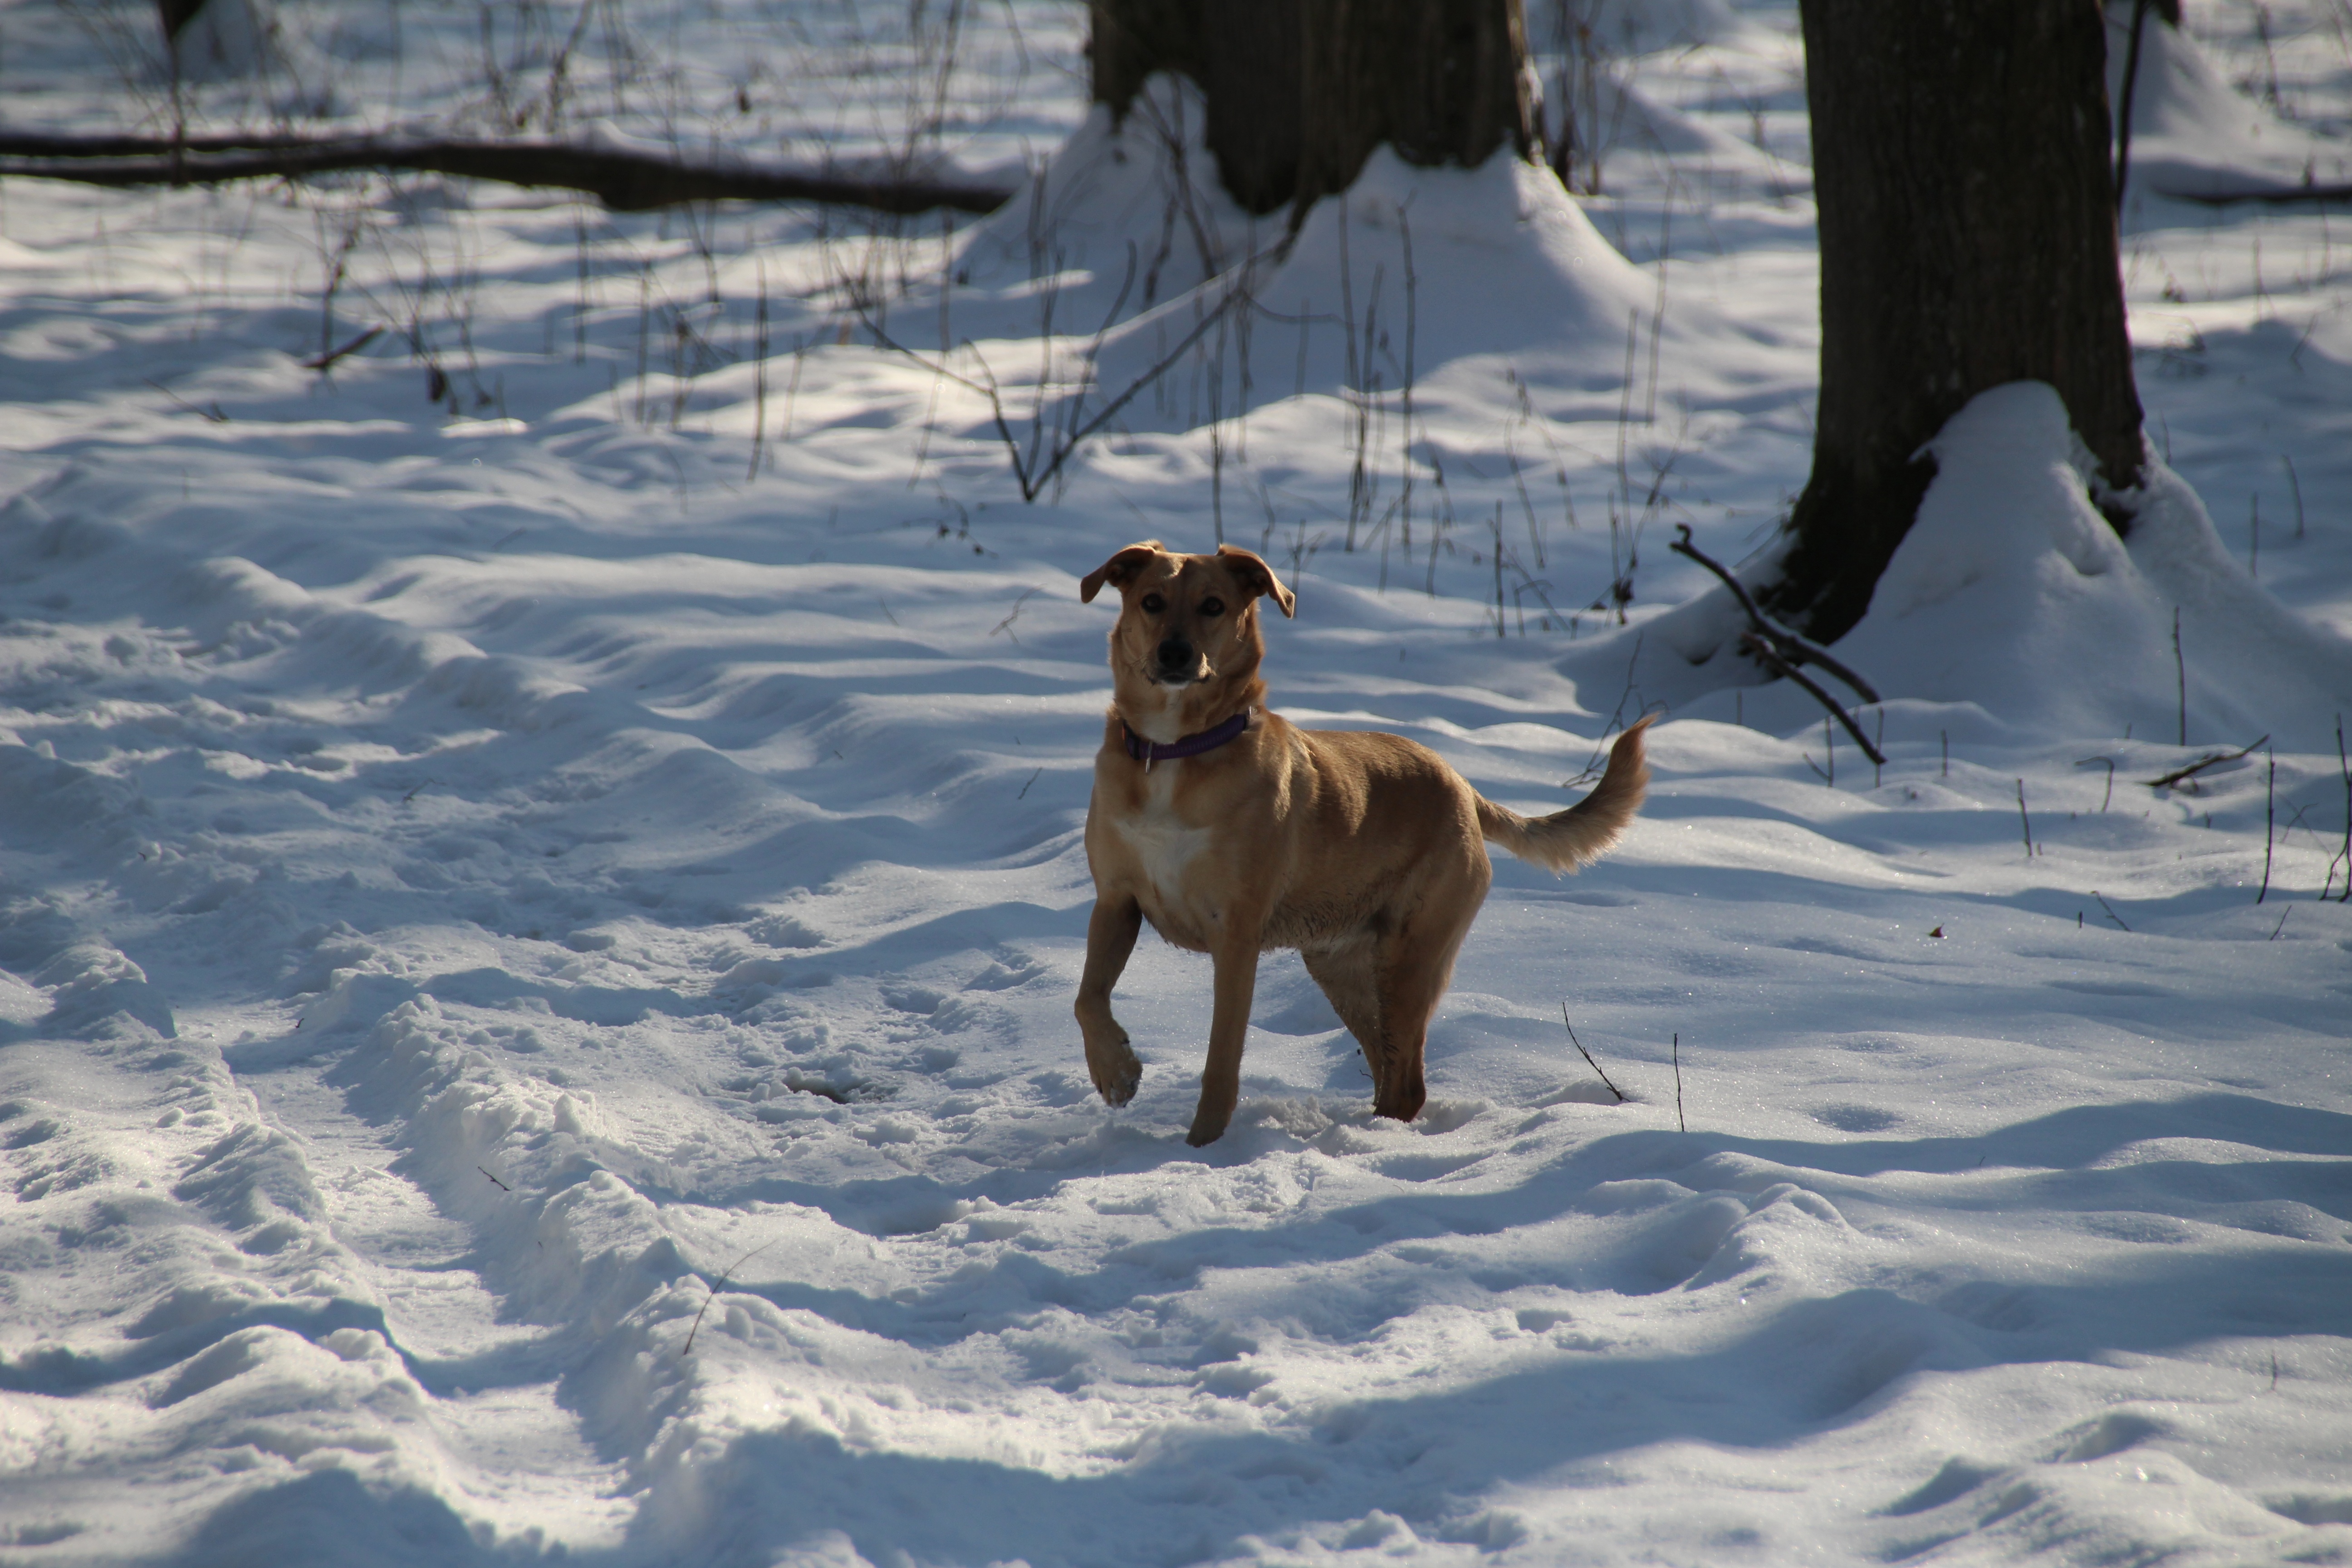
snow, winter, dog, animal, pet, weather, brown, mammal, season, race, animal portrait, small dog, street dog, dog like mammal